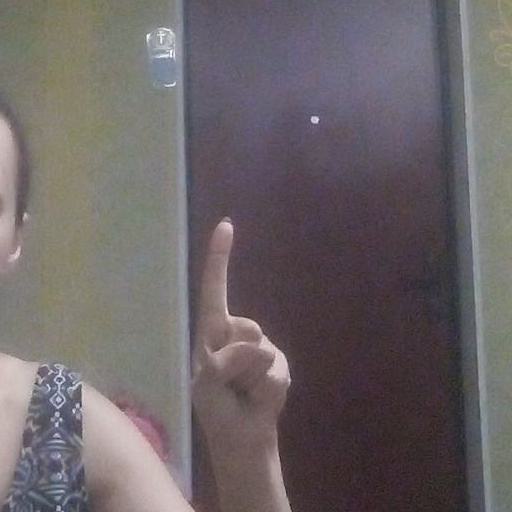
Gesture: one